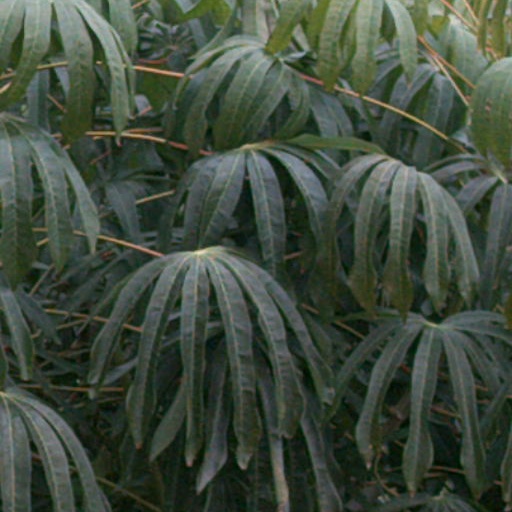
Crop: cassava